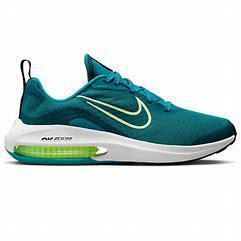
Brand: Nike
Model: Air Zoom Arcadia 2